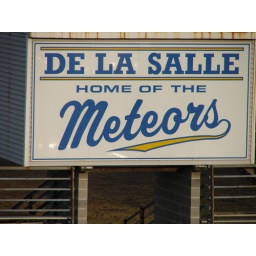
Football field sign for the De La Salle Meteors in Bronzeville, in site of the 35/Bronzeville/IIT green line stop.